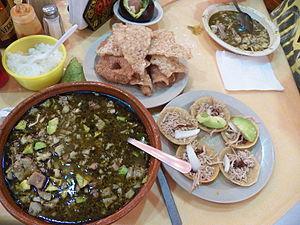
Le pozole, ou est une sorte de potée mexicaine, originaire principalement des États de Jalisco, Nayarit, Guanajuato, Sonora et de Sinaloa pour le pozole rouge, et pour le pozole blanc de Guerrero.